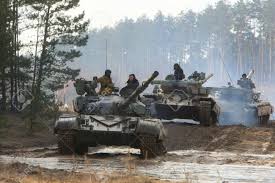
Label: T-64